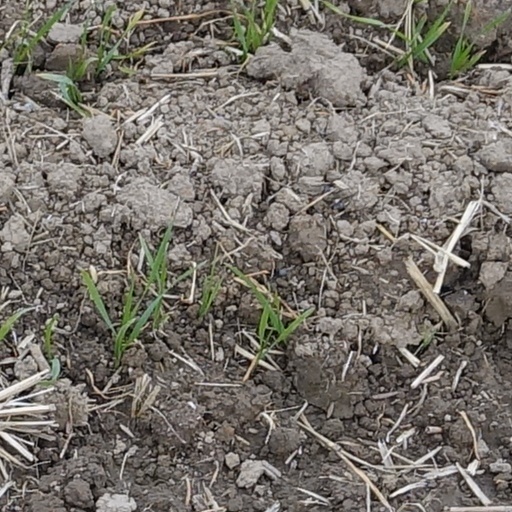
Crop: wheat